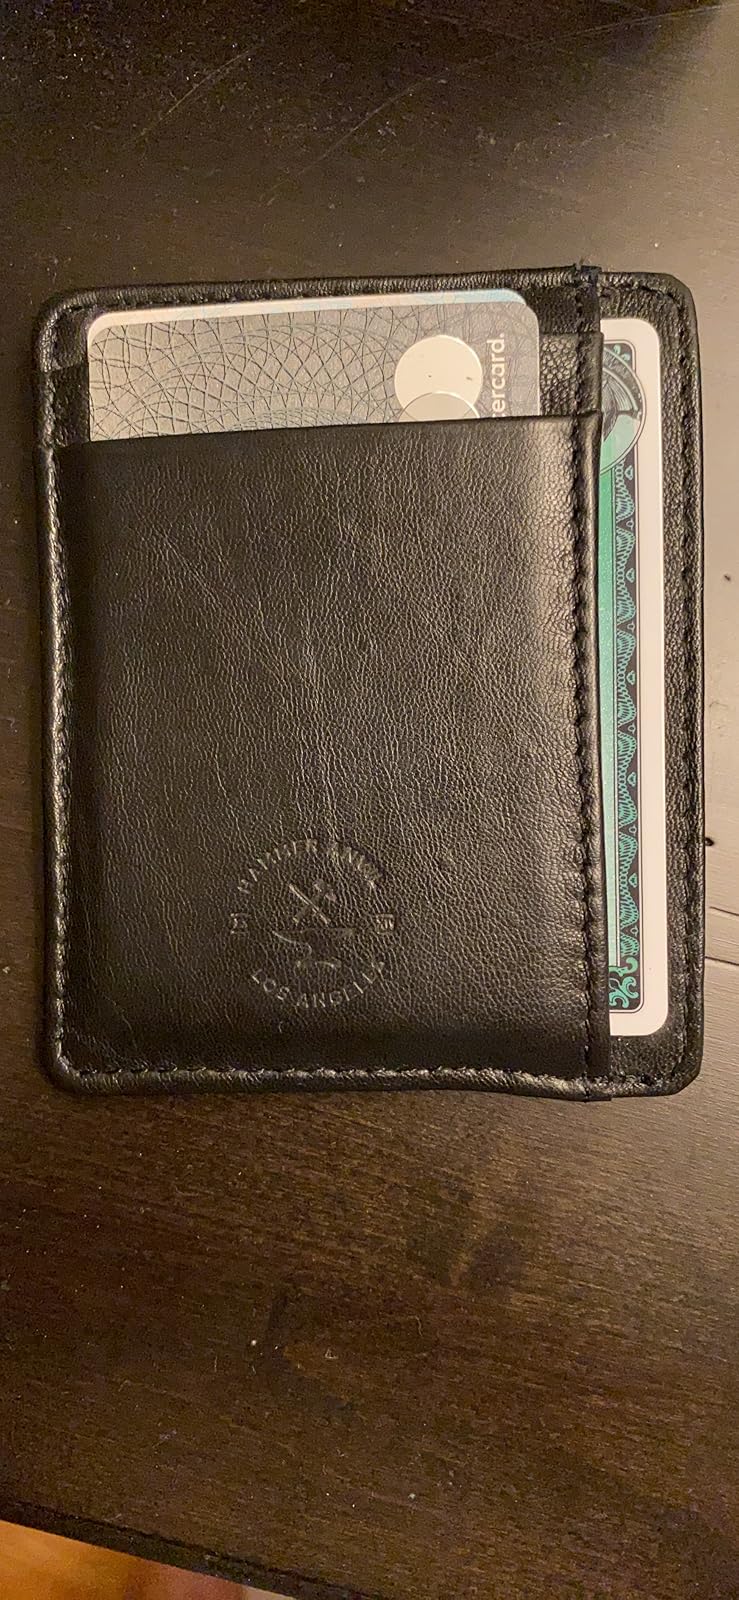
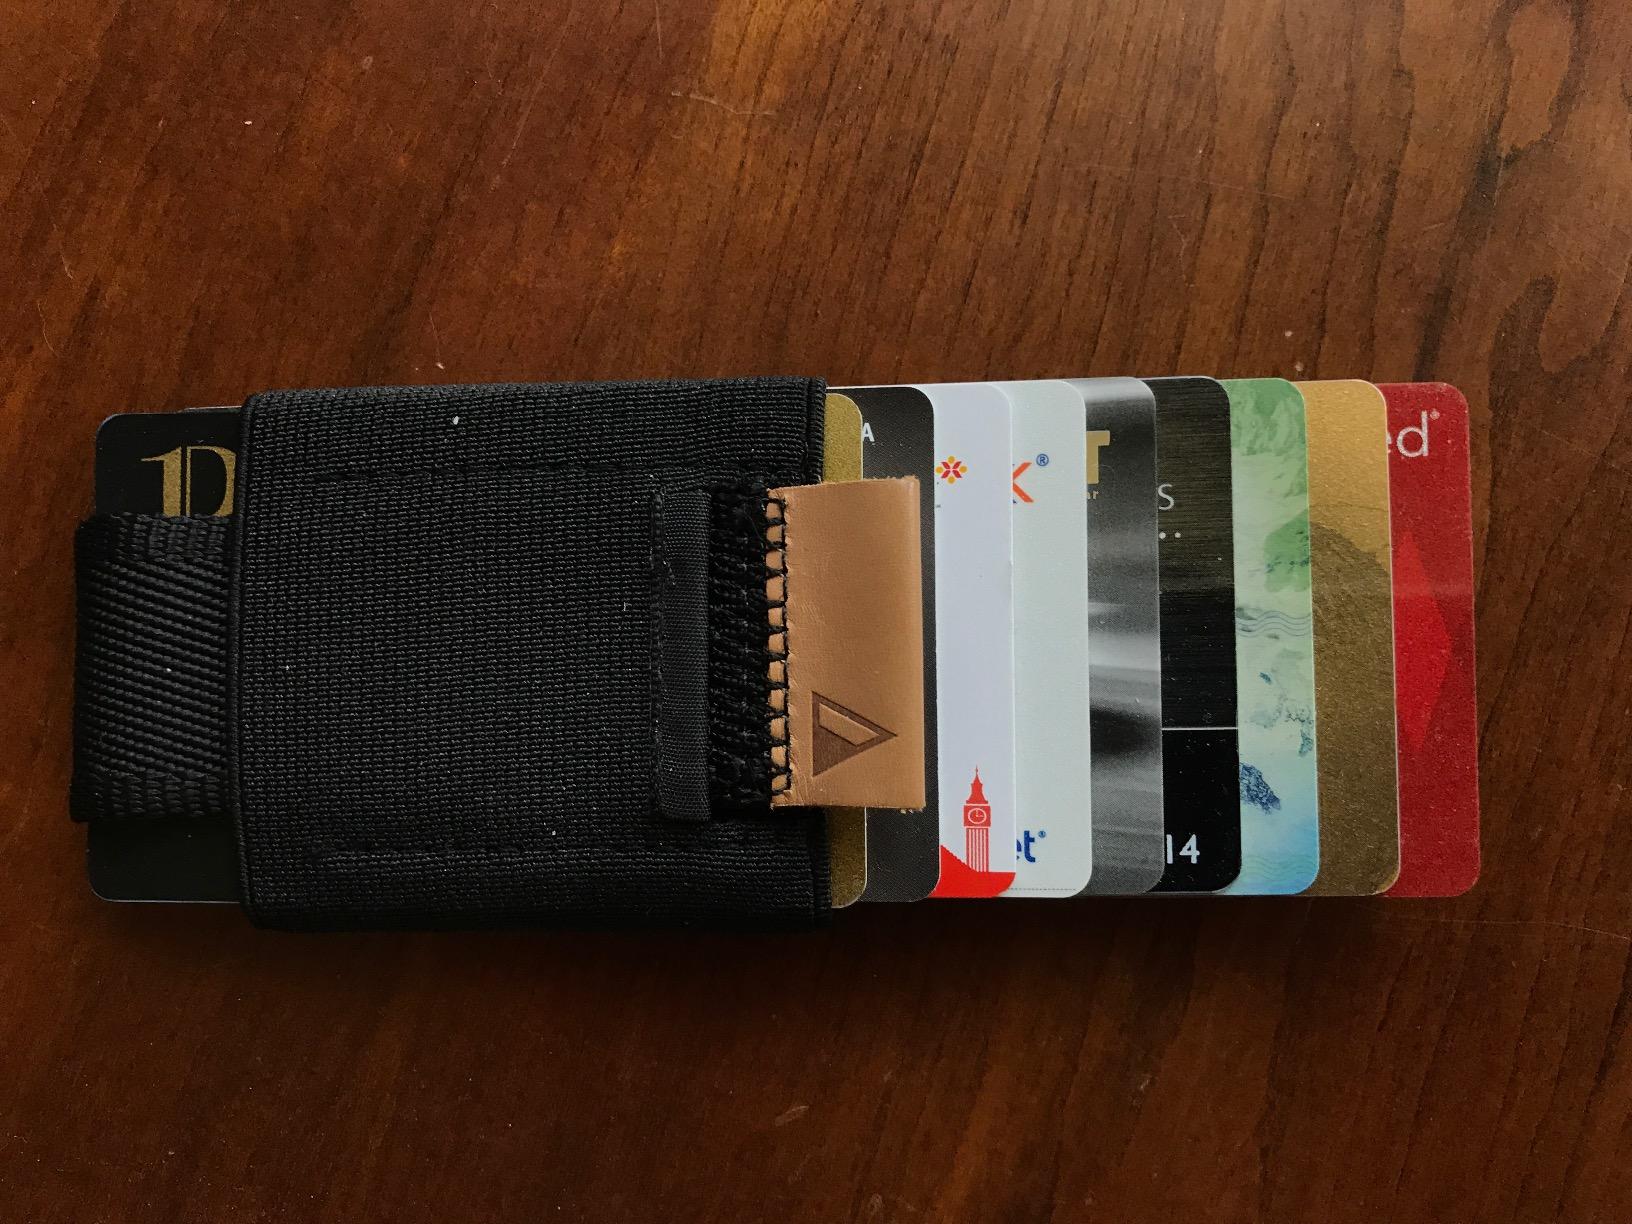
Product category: accessories_wallet
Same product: no